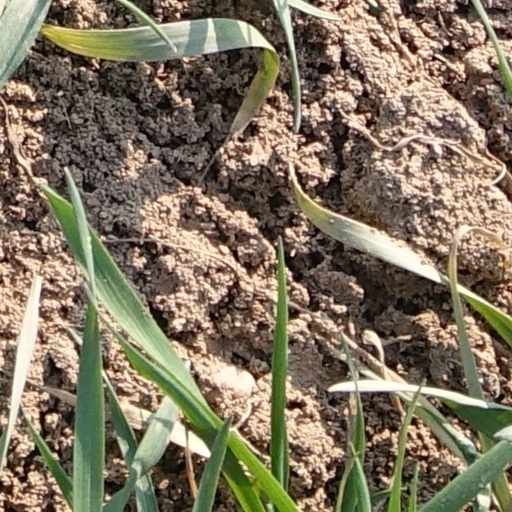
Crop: wheat